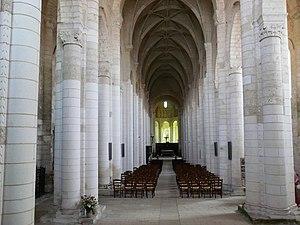
Nef de l'abbaye Saint-Jouin-de-Marnes, Deux-Sèvres, France
Saint-Jouin-de-Marnes est une ancienne commune du centre-ouest de la France située dans le département des Deux-Sèvres en région Nouvelle-Aquitaine.
Plaine-et-Vallées est une commune nouvelle française résultant de la fusion — au 1ᵉʳ janvier 2019 — des communes de Brie, Oiron, Saint-Jouin-de-Marnes et Taizé-Maulais située dans le département des Deux-Sèvres, en région Nouvelle-Aquitaine.